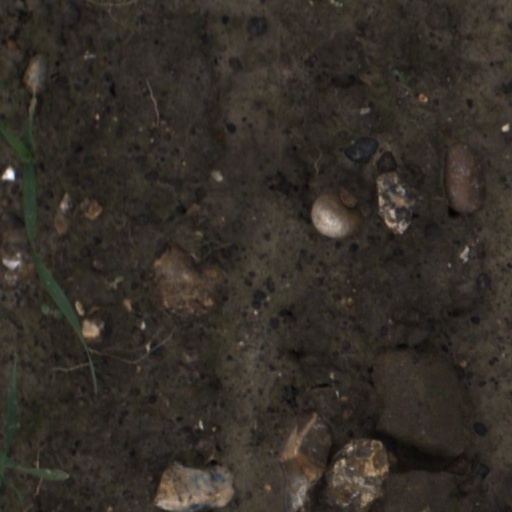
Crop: wheat